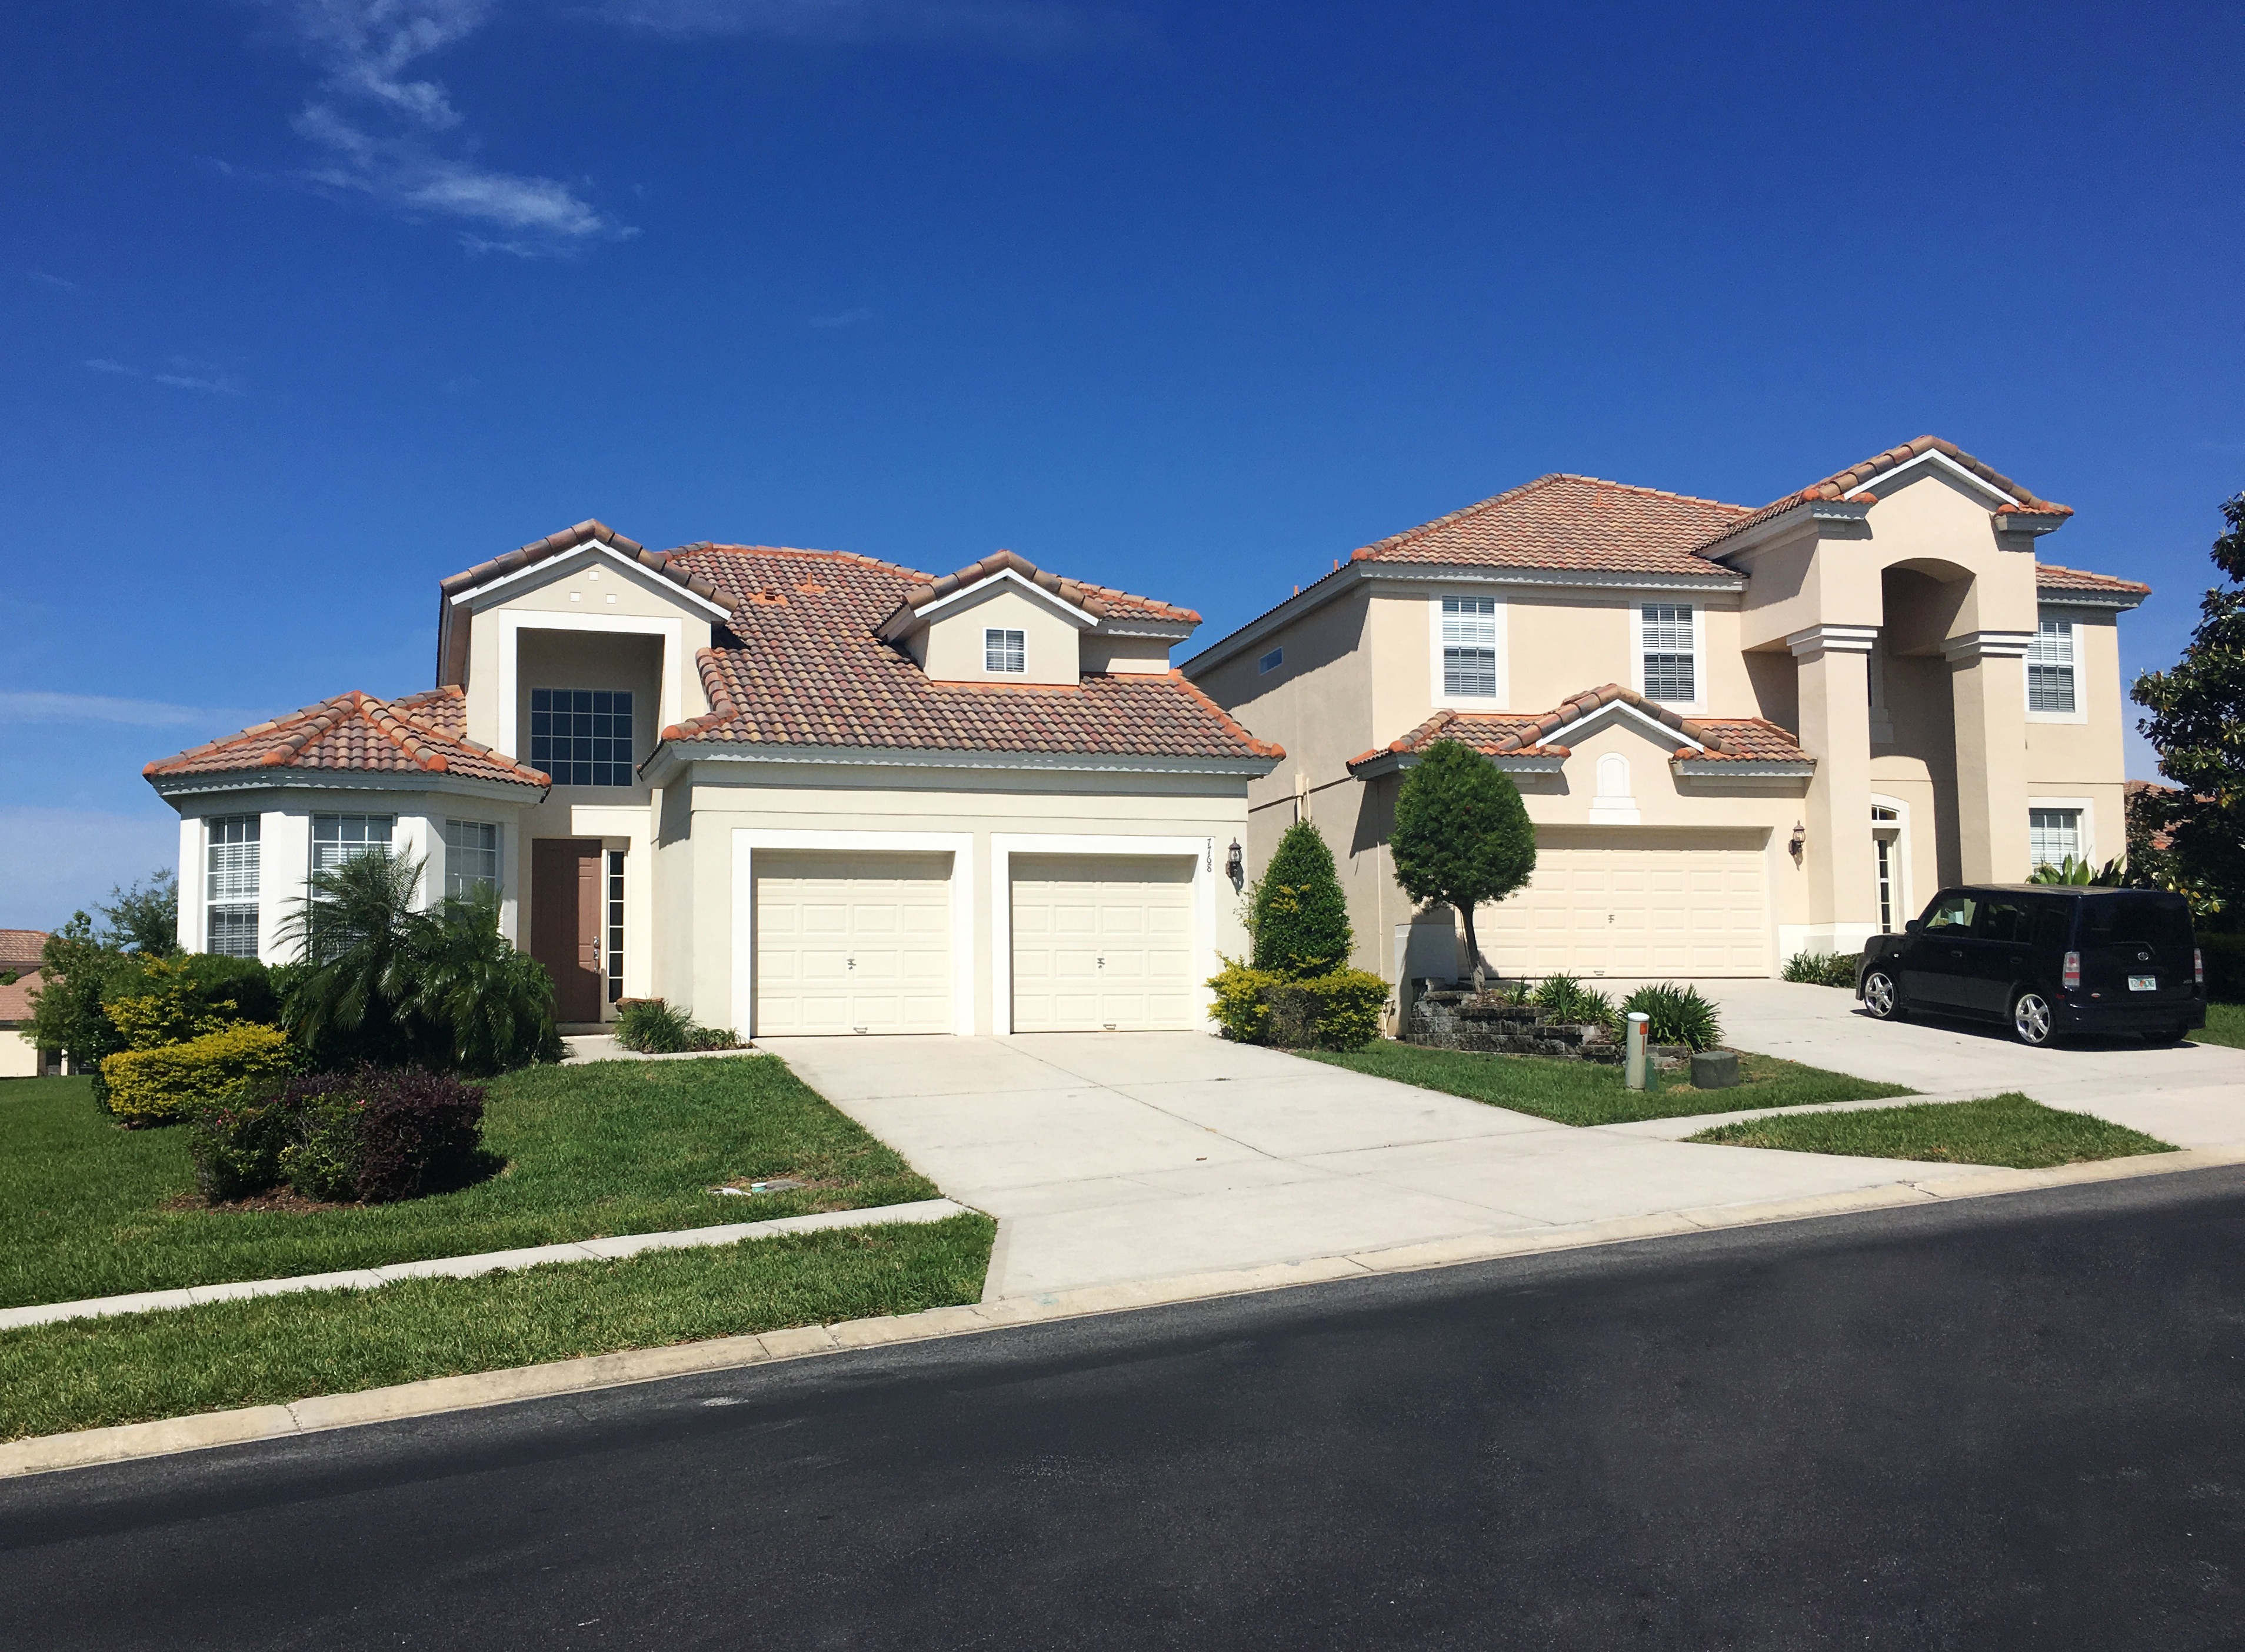
grass, architecture, sky, villa, mansion, house, roof, building, home, summer, vacation, travel, suburb, construction, tropical, cottage, facade, residence, property, garage, residential, garden, lifestyle, american, estate, florida, neighbourhood, real estate, house roof, luxury home exterior, exterior home, home exterior, vacation home, residential area, property development